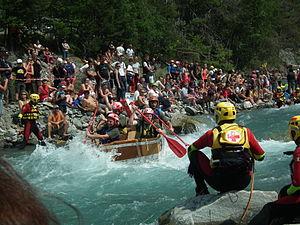
Un bateau lors de l'édition 2013 du Carton Rapid Race.